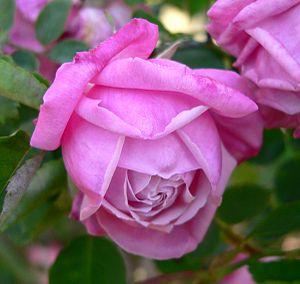
'Maman Cochet' est un cultivar de rosier obtenu en 1892 par le rosiériste français Scipion Cochet qui le dédie à sa mère. Il est issu du croisement 'Marie van Houtte' x 'Madame Lombard'. Cette variété était très prisée dans les jardins français au début du XXᵉ siècle, mais elle est devenue rare aujourd'hui. Cependant elle reste bien présente dans les États du sud et de l'ouest des États-Unis.
Scipion Cochet, né le 1er octobre 1833 à Suisnes et mort le 27 mai 1896 à Suisnes, est un horticulteur et rosiériste français, à l'origine de nombreuses obtentions et fondateur du Journal des roses en 1877 avec Camille Bernardin.